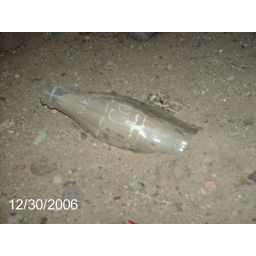
One of many old bottles 1/2 buried in the sand